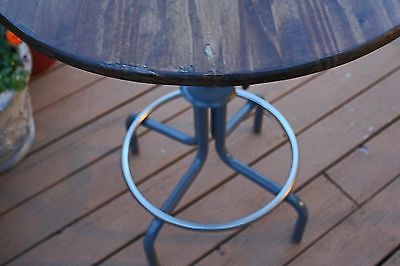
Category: table